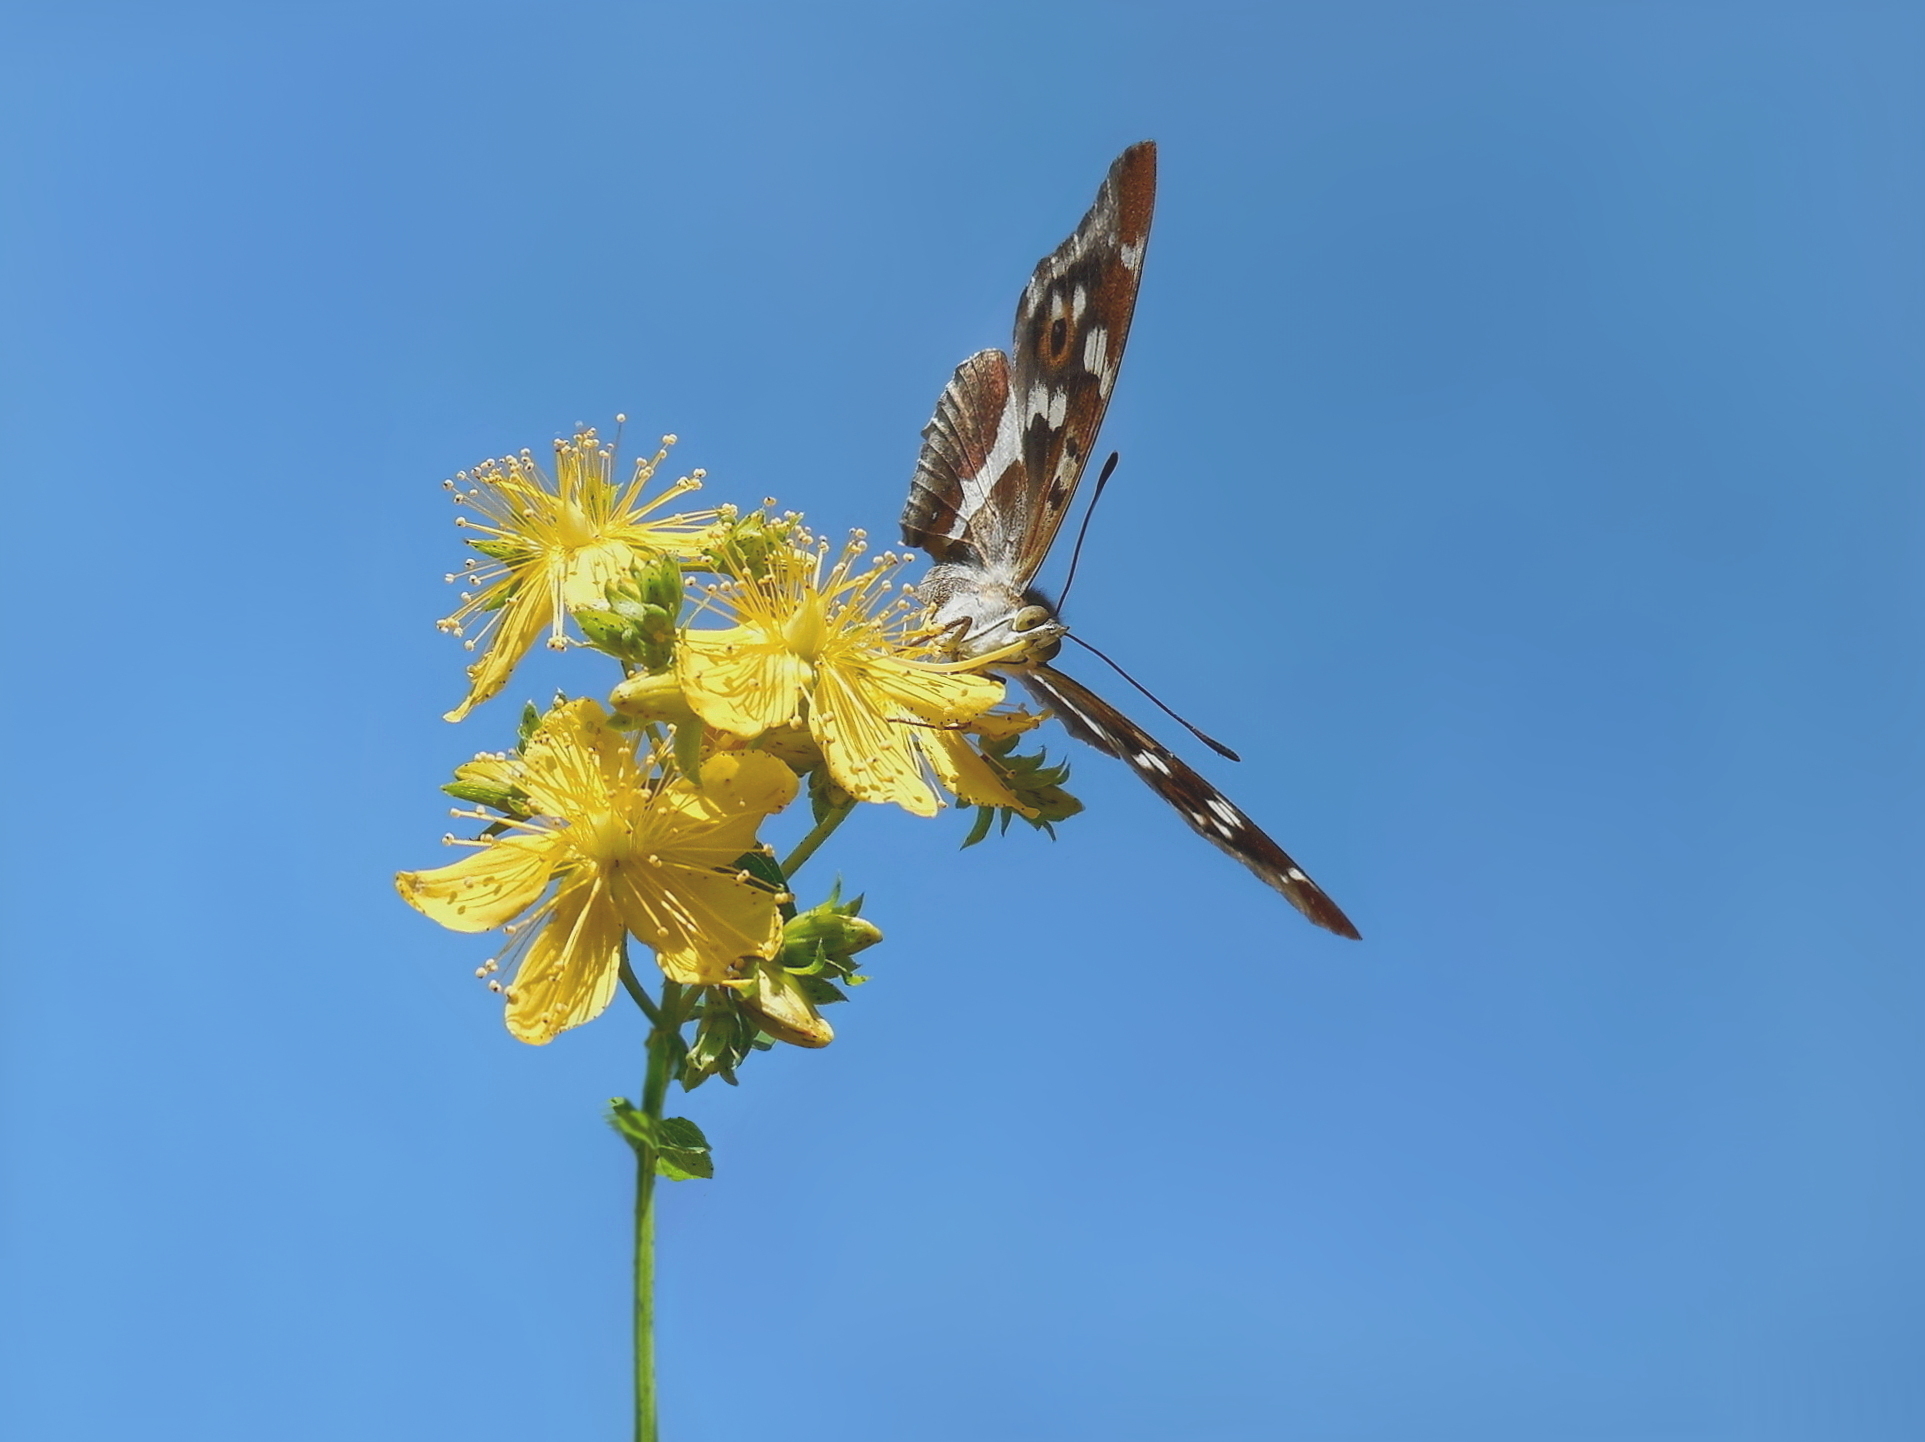
butterfly, insect, flower, flora, sky, fauna, invertebrate, moths and butterflies, pollinator, macro photography, wing, membrane winged insect, nectar, spring